Transport in Mauritania

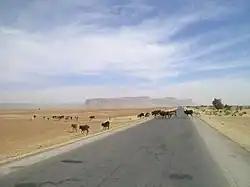

The country's size and harsh climate make road maintenance and repair especially problematic. Overland travel is difficult and roadside assistance is almost nonexistent. Public transportation is not safe and road conditions in Mauritania are poor, particularly in the interior. Driving in Mauritania can be treacherous, and many Mauritanians drive without regard to traffic signs or rules. Roadway obstructions and hazards caused by drifting sand, animals, and poor roads often plague motorists.